Hellion (character)

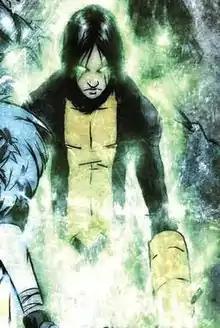
Hellion as depicted in "New X-Men" vol. 2 #43 (December 2007). Art by Skottie Young.

Hellion (Julian Keller) is a fictional character, a mutant appearing in American comic books published by Marvel Comics. He was a member of the student body of the Xavier Institute before its closing and was a member of the X-Men's training squad.